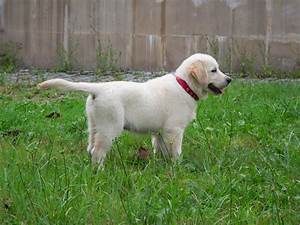
Label: dog